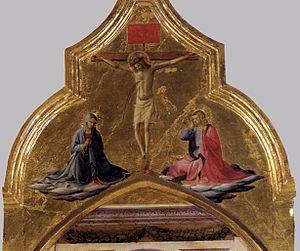
Le Triptyque de Cortone ou Trittico di Cortona est une peinture à tempera sur bois réalisée par Fra Angelico en 1436-1437, conservée au Musée diocésain, à Cortone.